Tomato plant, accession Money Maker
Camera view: vertical (180 deg); turntable rotation: 60 degrees
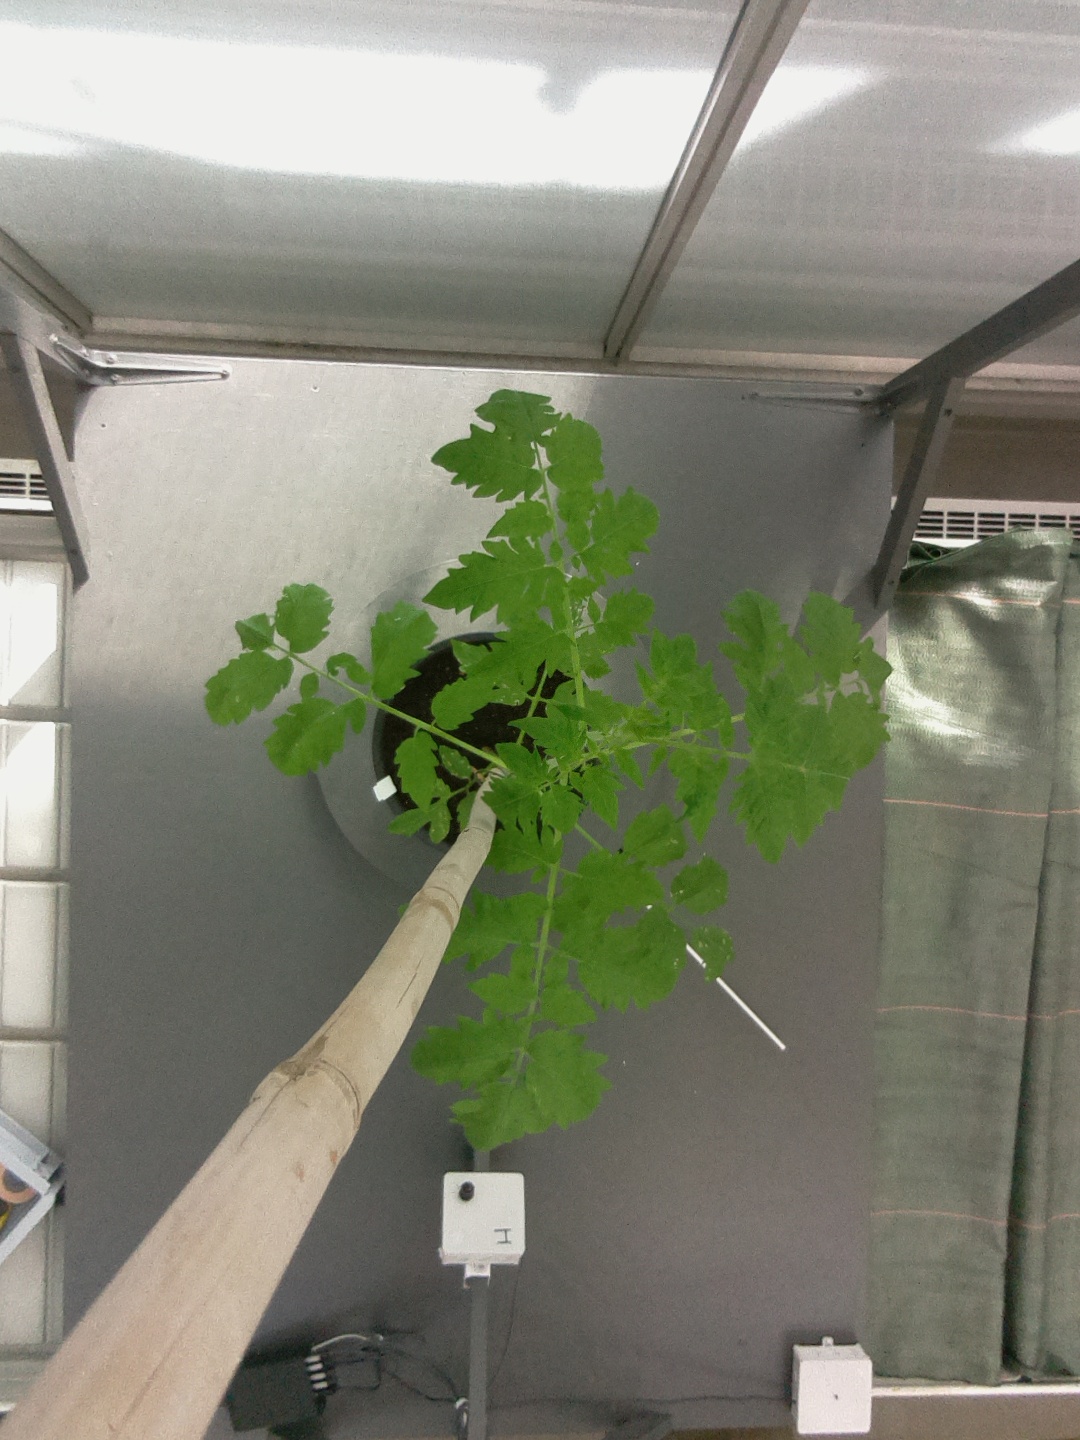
BBCH growth stage 14: 8 of true leaves visible